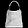
Label: Bag